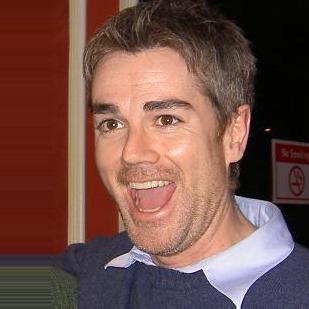
Age: 37